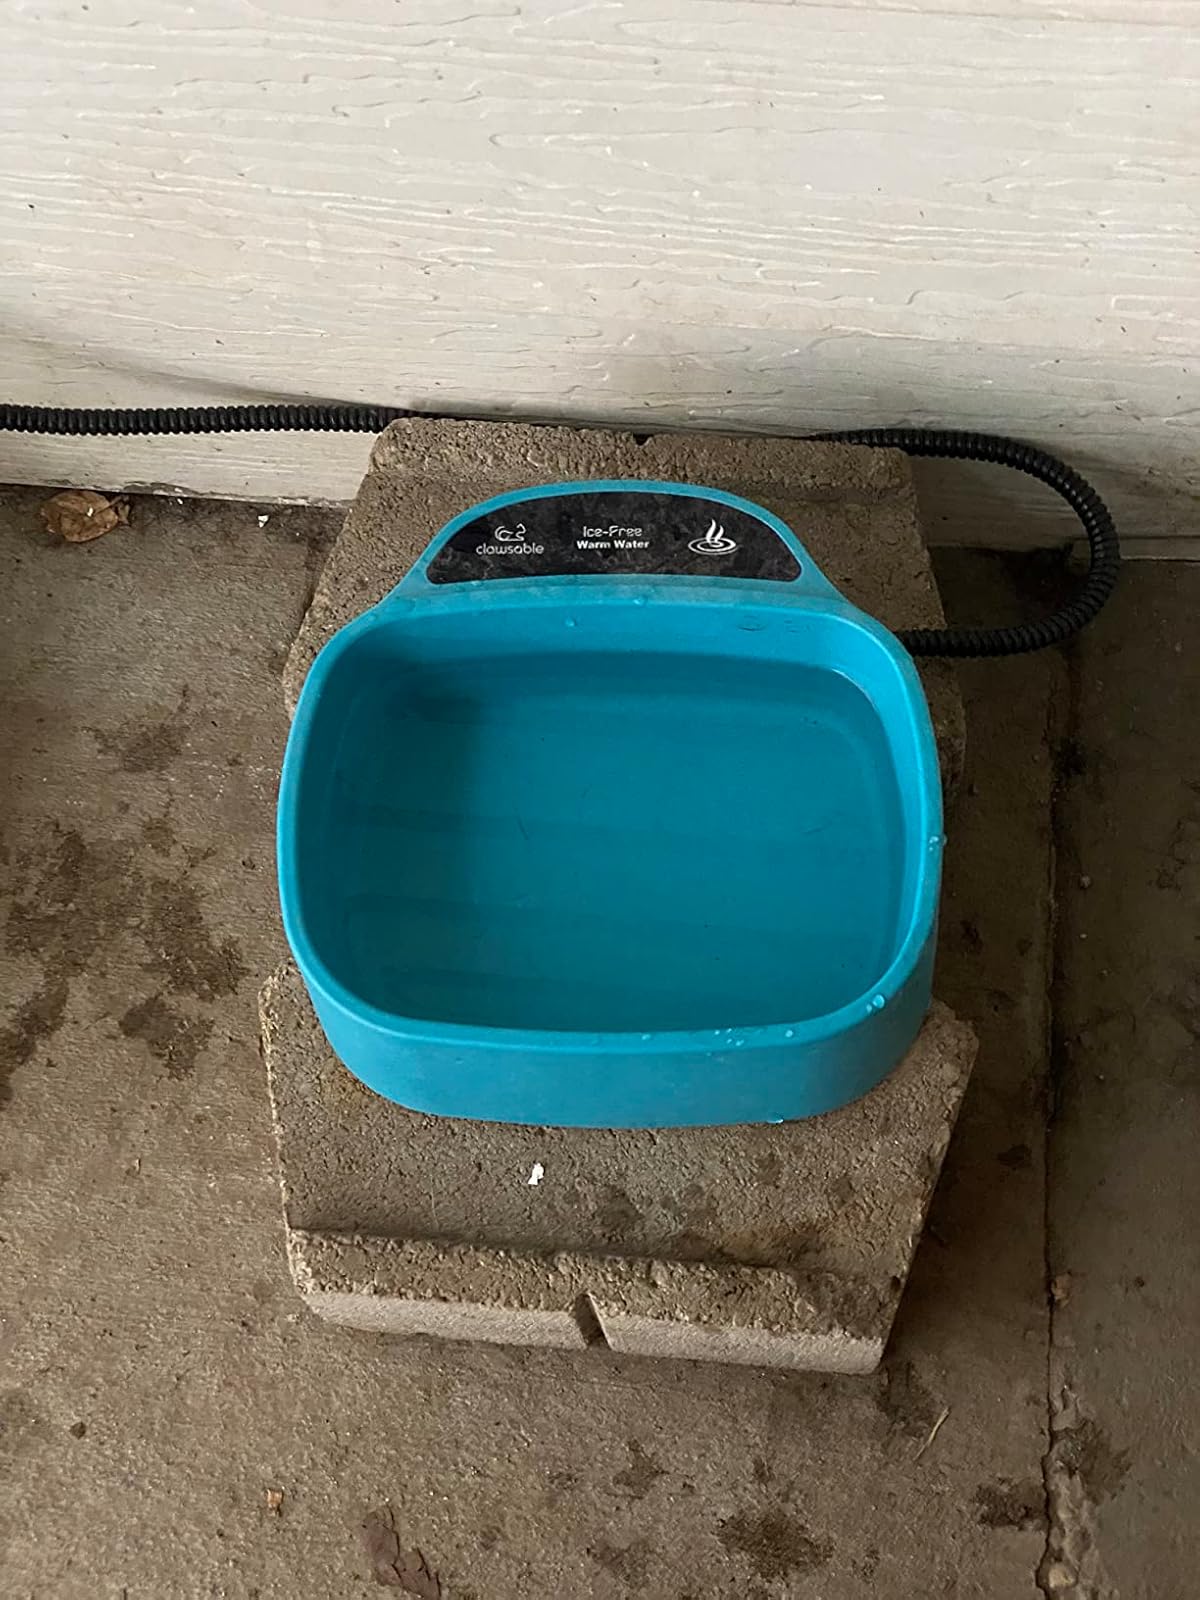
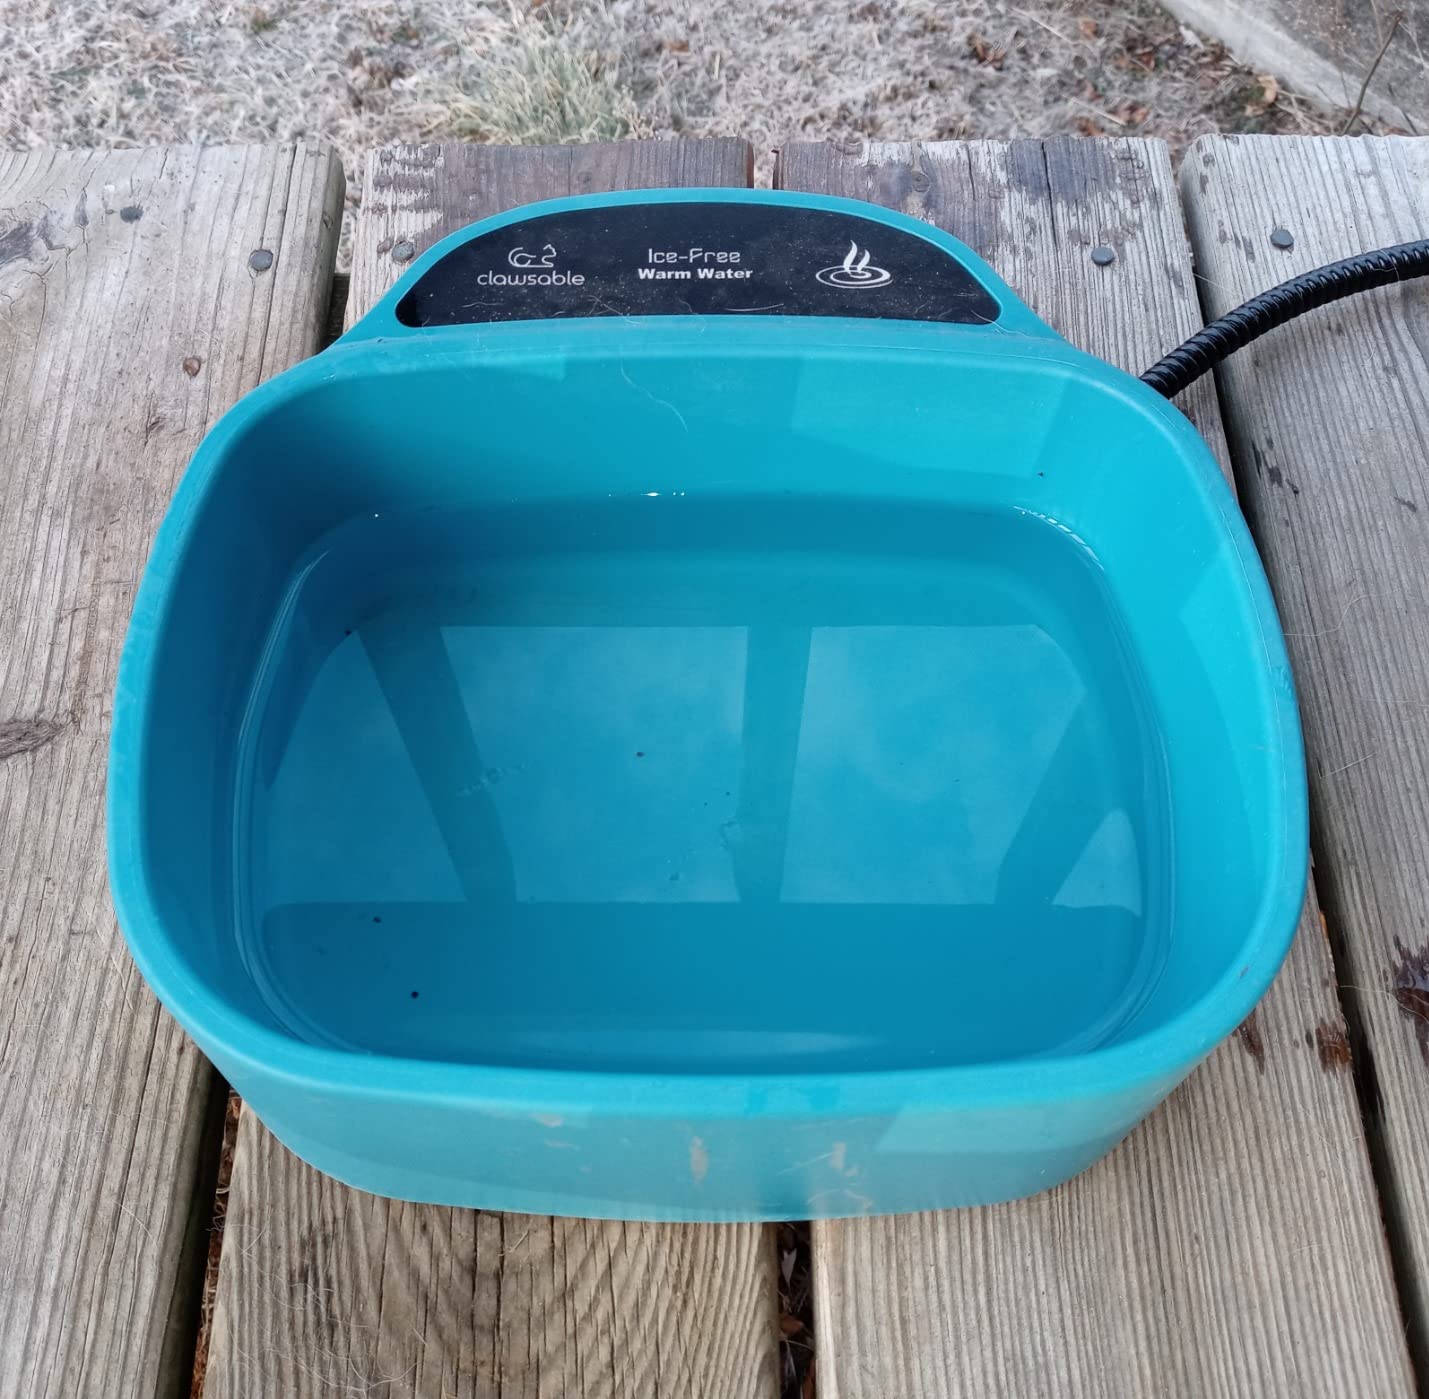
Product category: items_bowl
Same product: yes